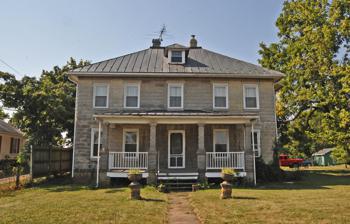
Building: George Schlack House
Country: United States of America
Year built: 1913
Historic house in West Virginia, United States United States historic place George Schlack House U.S. National Register of Historic Places Show map of West Virginia Show map of the United States Location 212 Speck's Run Rd., near Ridgeway, West Virginia Coordinates 39°17′45.09″N 78°3′51.02″W / 39.2958583°N 78.0641722°W / 39.2958583; -78.0641722 Area less than one acre Built 1913 Architectural style Colonial Revival NRHP reference No. 08000927 Added to NRHP September 18, 2008 George Schlack House is a historic home located near Ridgeway , Berkeley County, West Virginia . It was built in 1913 and is a 2 + 1 ⁄ 2 -story rectangular Colonial Revival style dwelling built of concrete block and finished in rock-faced concrete block. It is five bays in width and four bays deep with a truncated hipped roof and denticulated trim. It was listed on the National Register of Historic Places in 2008. References